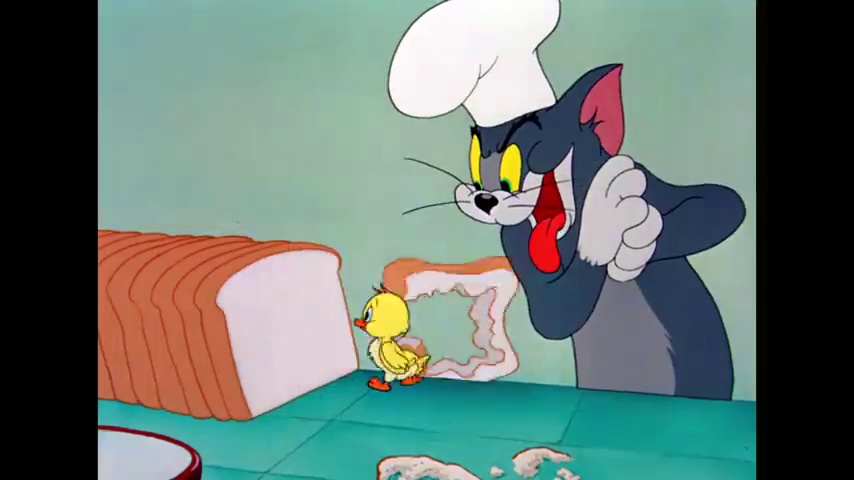
Portrait style: Cartoon Portrait